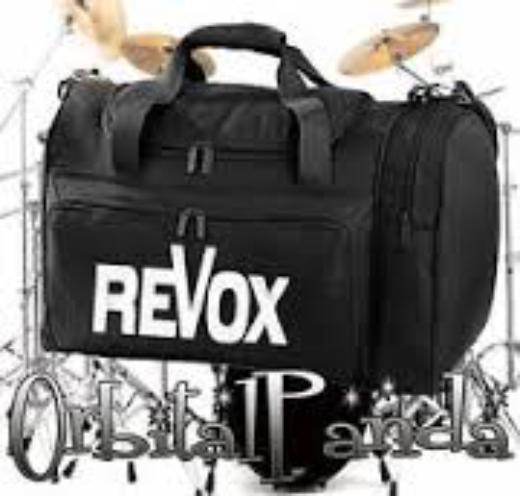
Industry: Electronic